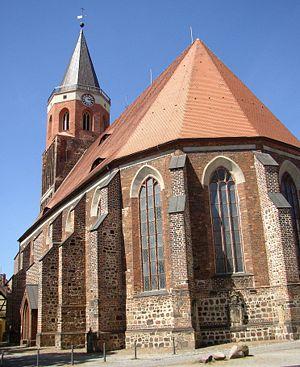
Calau est une ville du sud du Brandebourg en Allemagne, dans l'arrondissement de Haute-Forêt-de-Spree-Lusace, au sud de la Forêt de Spree. Sa population était d'environ 7 720 habitants en 2019.